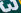
Number: 3